Blood Night: The Legend of Mary Hatchet

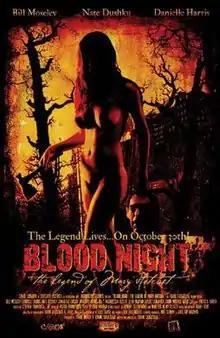
Theatrical release poster

Blood Night: The Legend of Mary Hatchet is a 2009 American slasher film written and directed by Frank Sabatella, and co-written by Elke Blasi. The film stars Bill Moseley, Nate Dushku, and Danielle Harris.